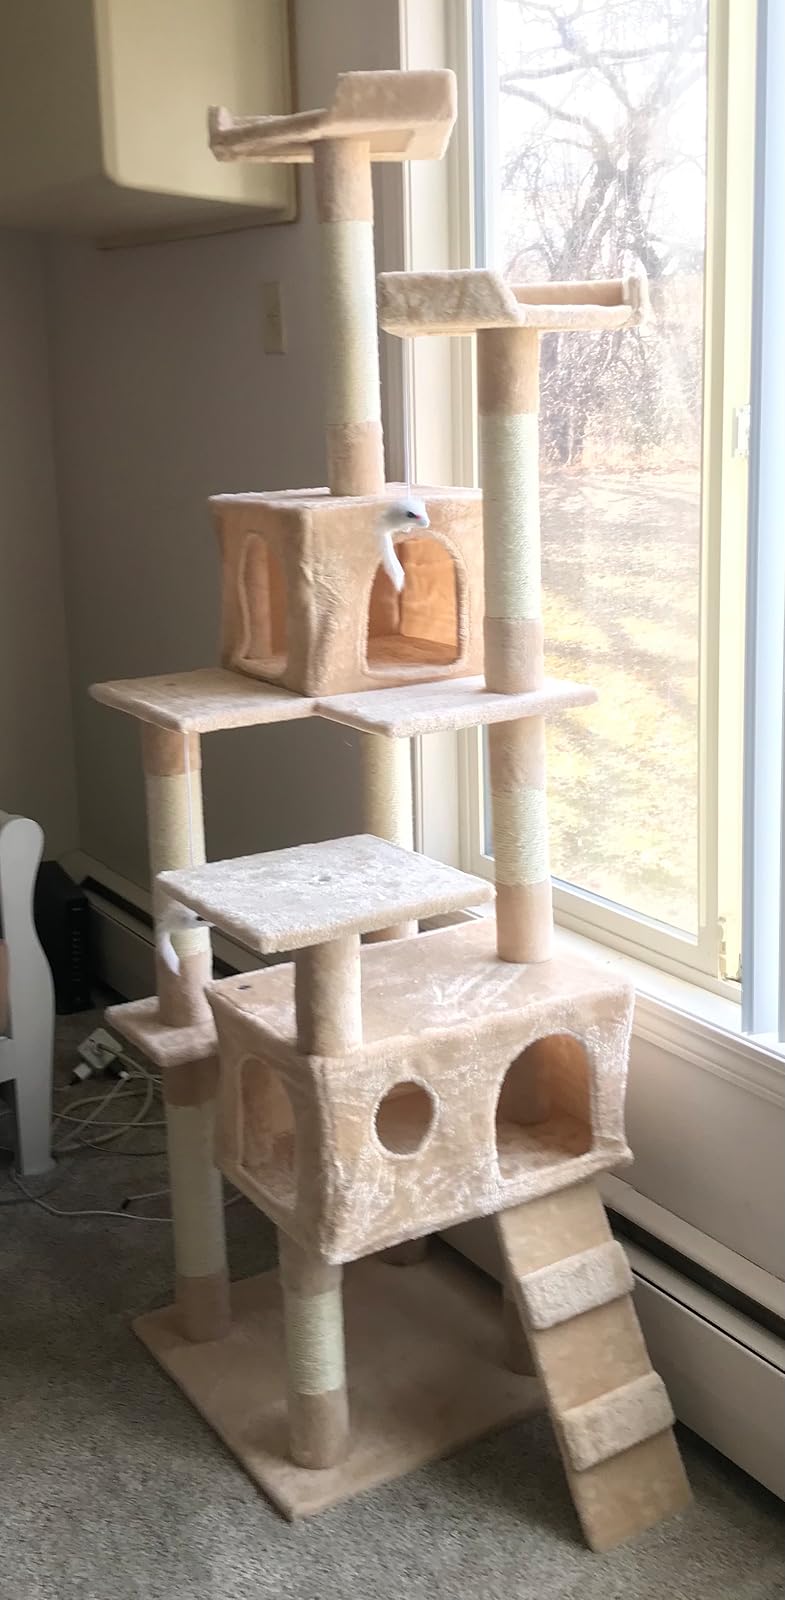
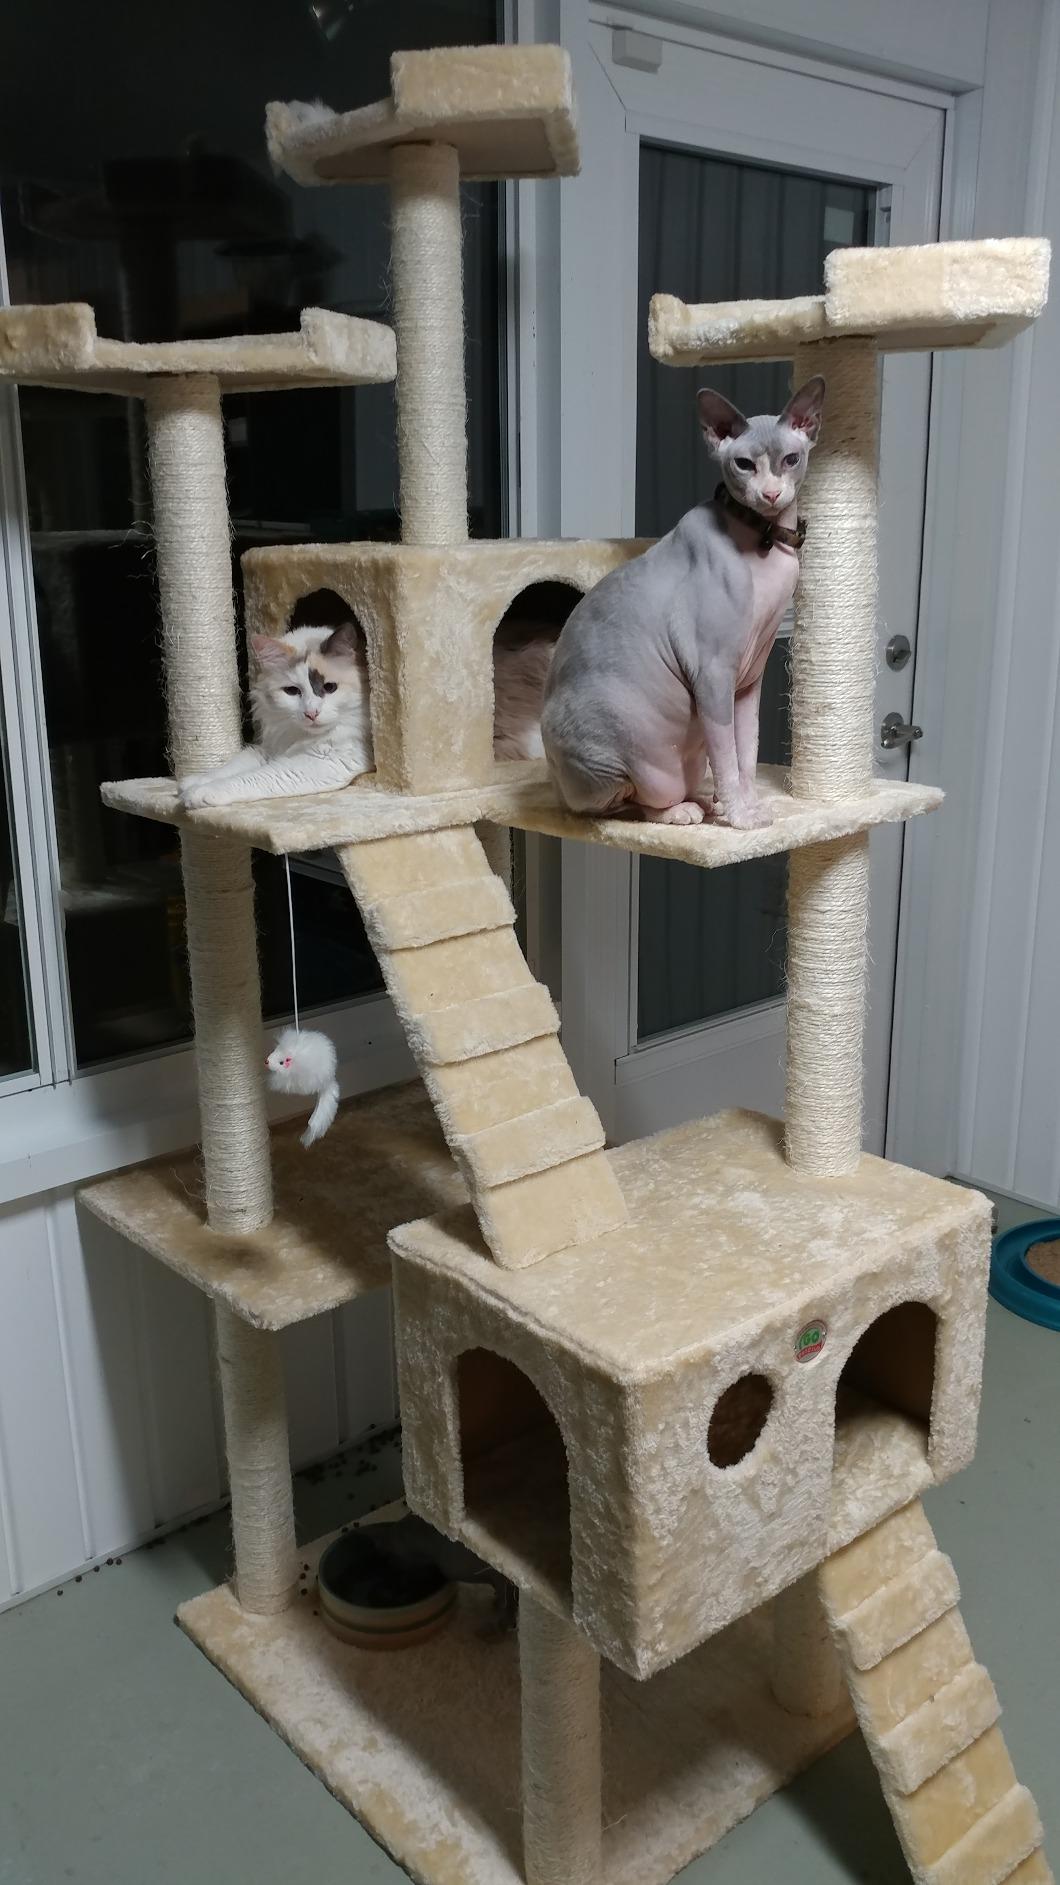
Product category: items_cat tree
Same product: no